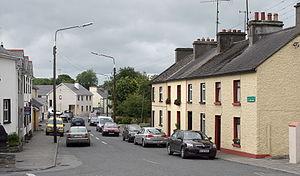
Elphin est une ville d'Irlande dans le comté de Roscommon.